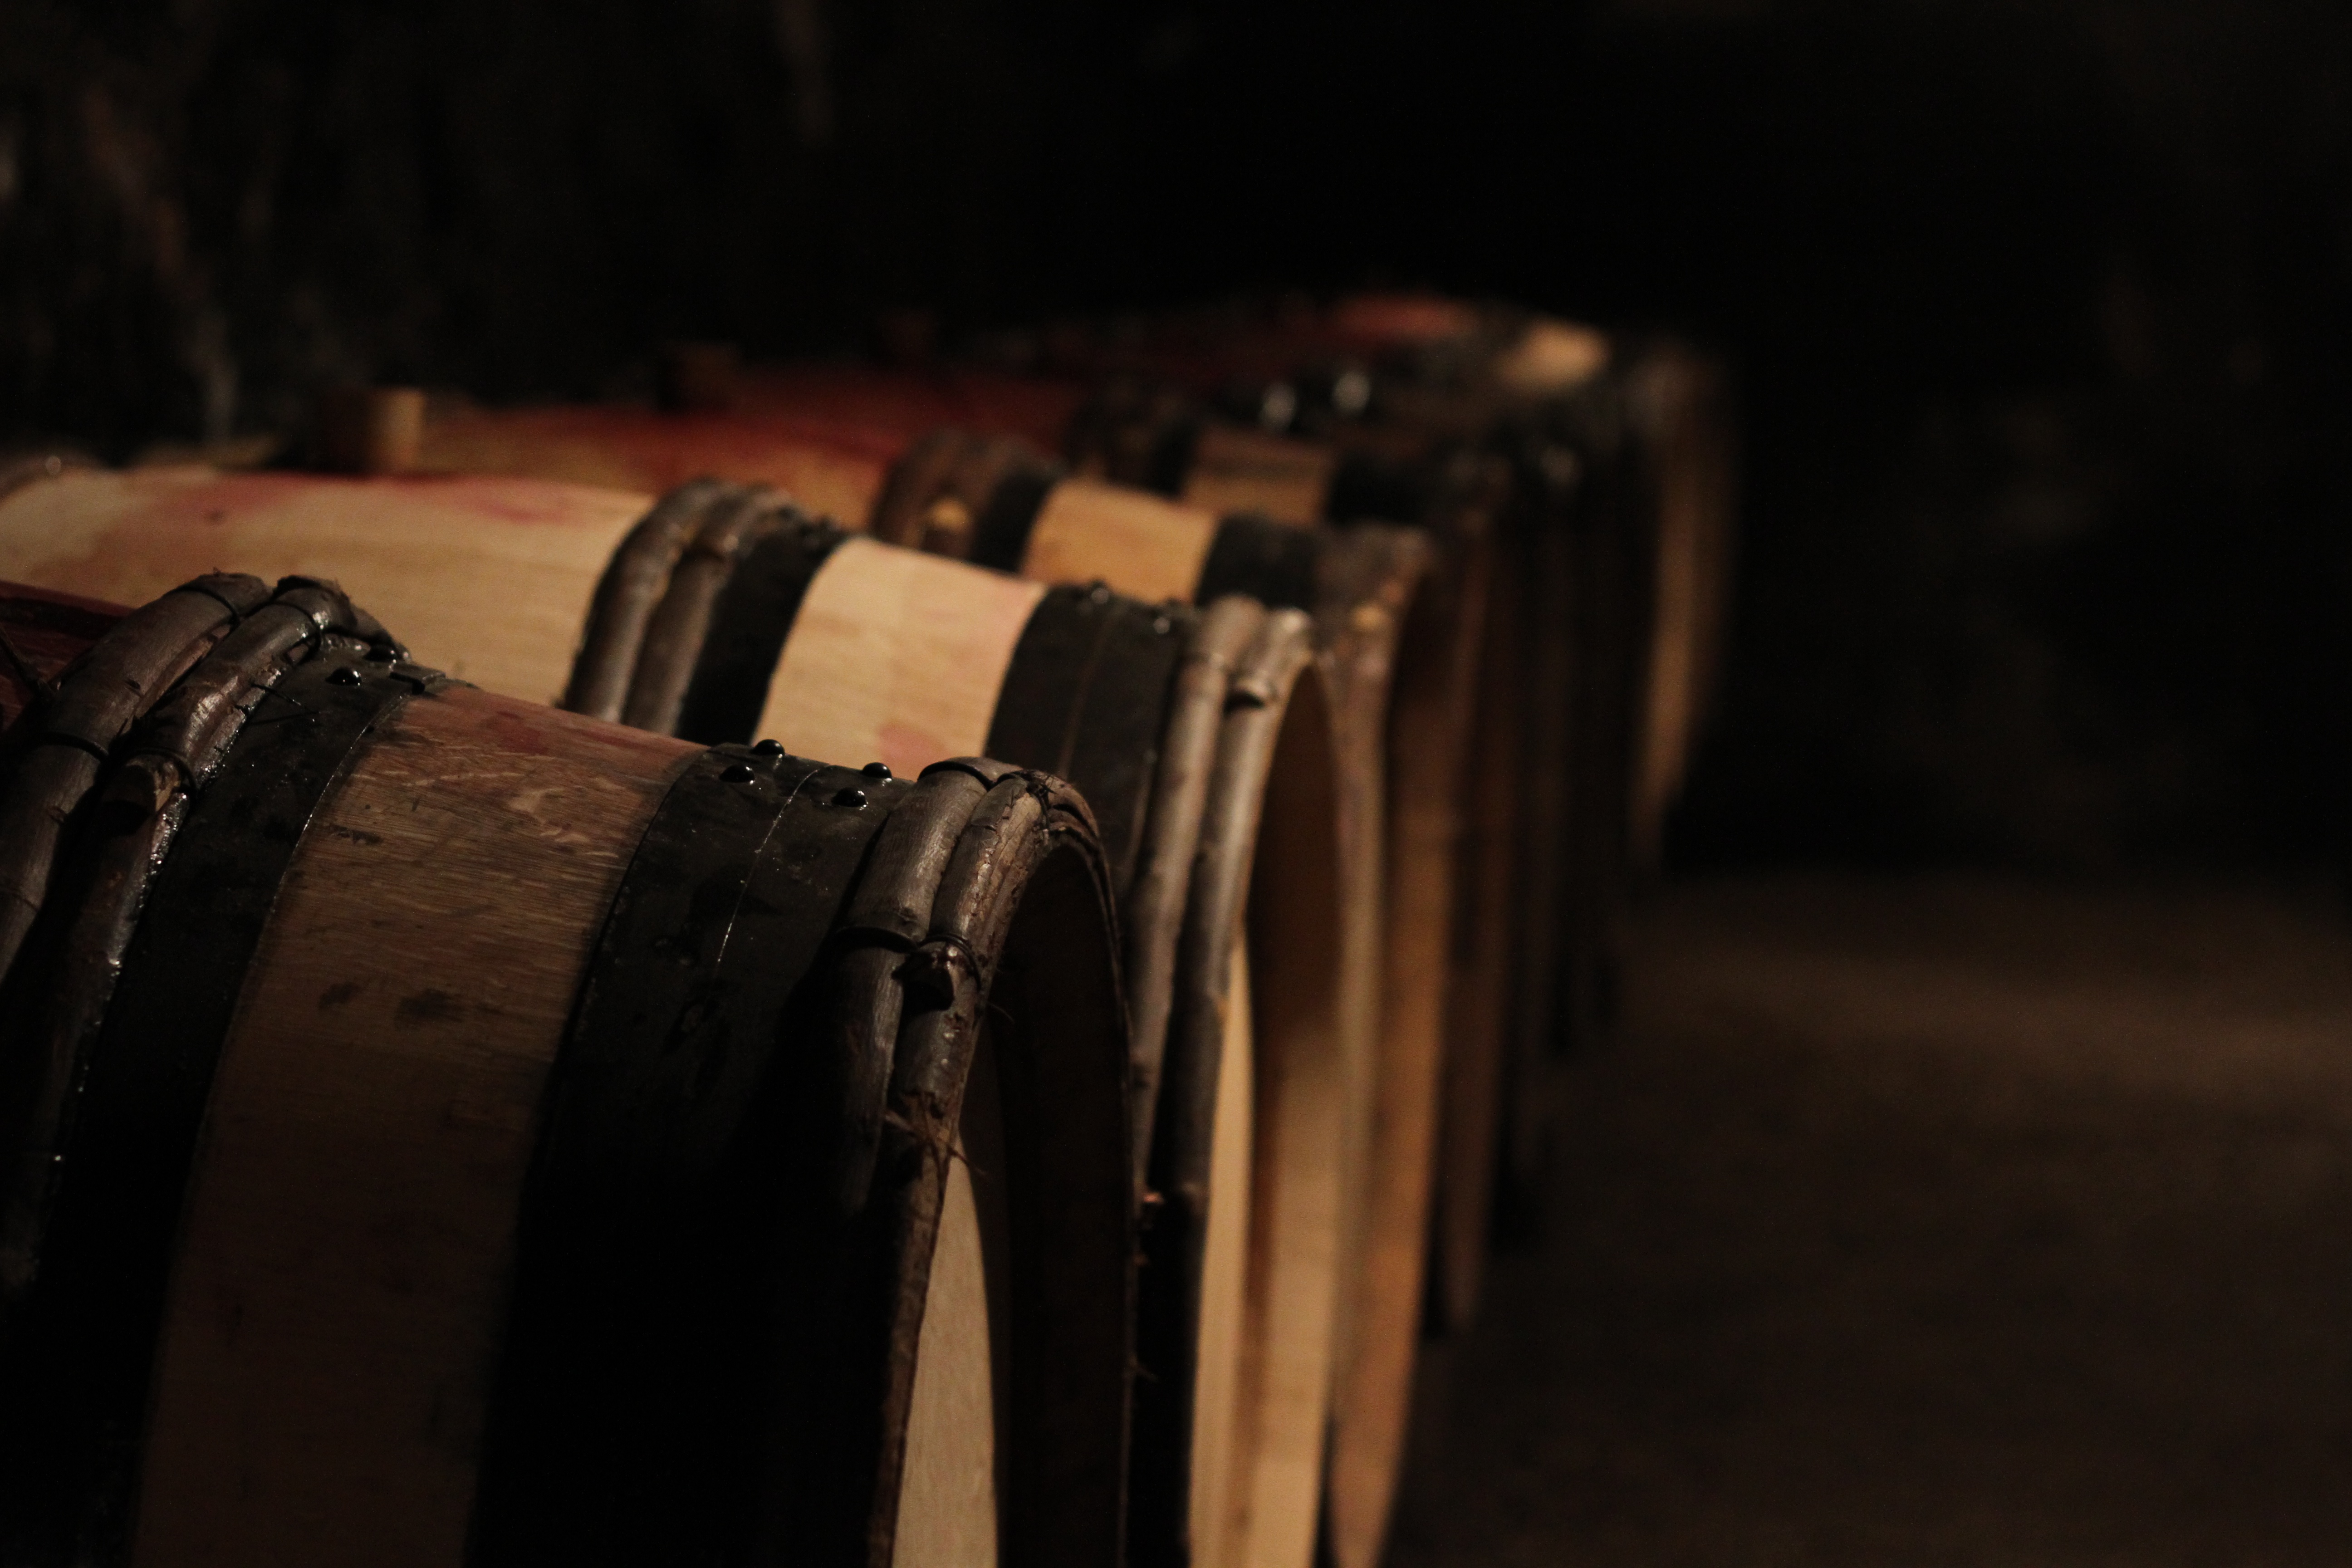
hand, light, wood, darkness, black, lighting, close up, man made object